Evolution

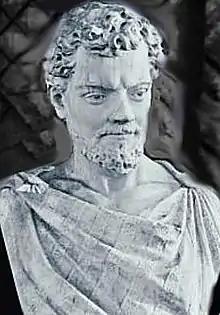
Lucretius

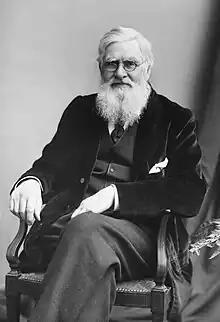
Alfred Russel Wallace

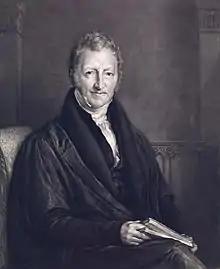
Thomas Robert Malthus

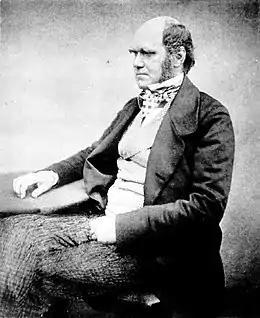
In 1842, Charles Darwin penned his first sketch of "On the Origin of Species".

The proposal that one type of organism could descend from another type goes back to some of the first pre-Socratic Greek philosophers, such as Anaximander and Empedocles. Such proposals survived into Roman times. The poet and philosopher Lucretius followed Empedocles in his masterwork "De rerum natura".